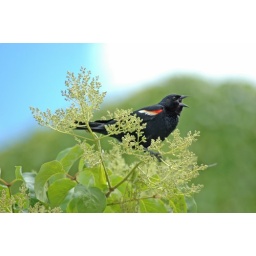
Black bird with red and yellow stripe caught in mid screech - on tree branch with white blue and greed backdrop